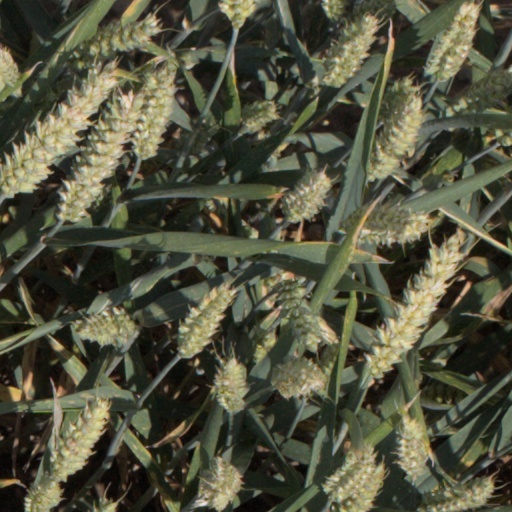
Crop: wheat